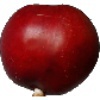
Label: nectarine